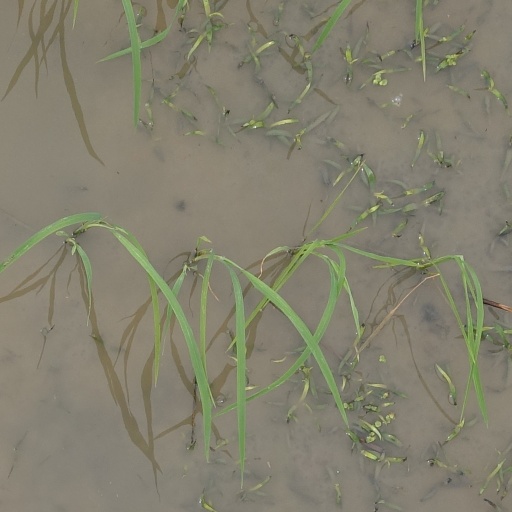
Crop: rice